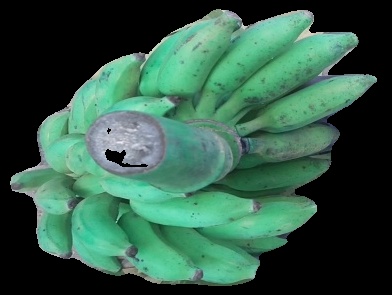
Variety: elakki-bale
Grade: grade3